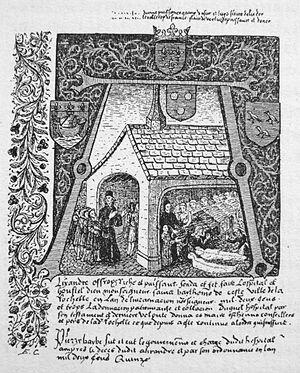
Frontiscipe_du_cartulaire_d_Aufredi
Alexandre Aufrédy est un armateur rochelais du XIIIᵉ siècle.